Piaohao

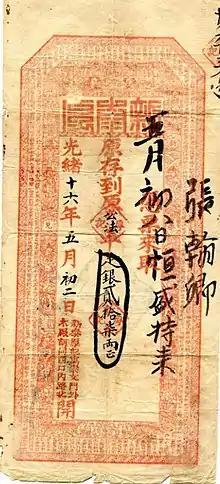
A banknote issued by a in the year Guangxu 16 (1890).

During the late Ming dynasty period, Chinese people already widely used letters of exchange or money orders known as ( or ) as a means of remittance (or).